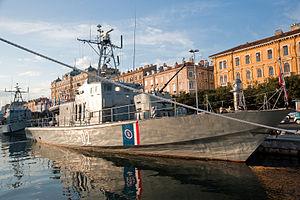
La classe Mirna est une classe de 11 patrouilleurs côtiers